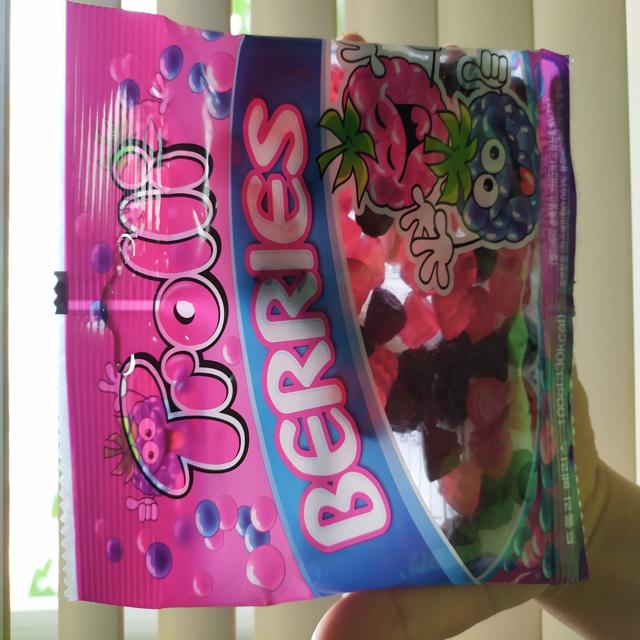
Label: plastics